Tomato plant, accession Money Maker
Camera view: tilt-top (135 deg); turntable rotation: 300 degrees
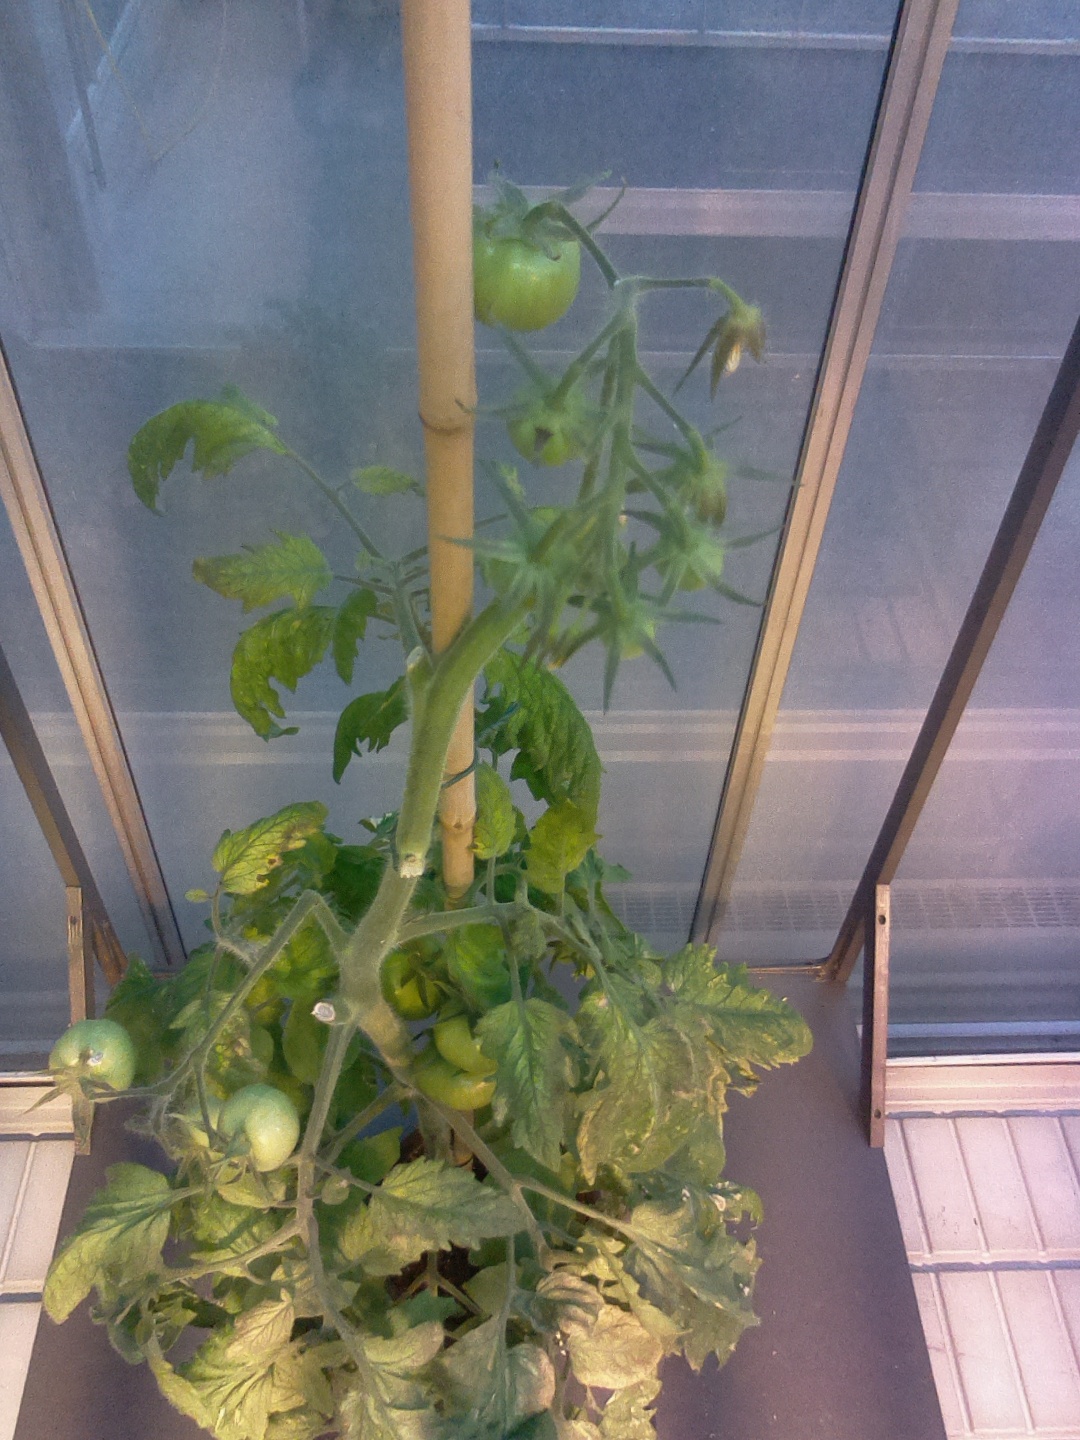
BBCH growth stage 78: 80% -90% of final fruit size